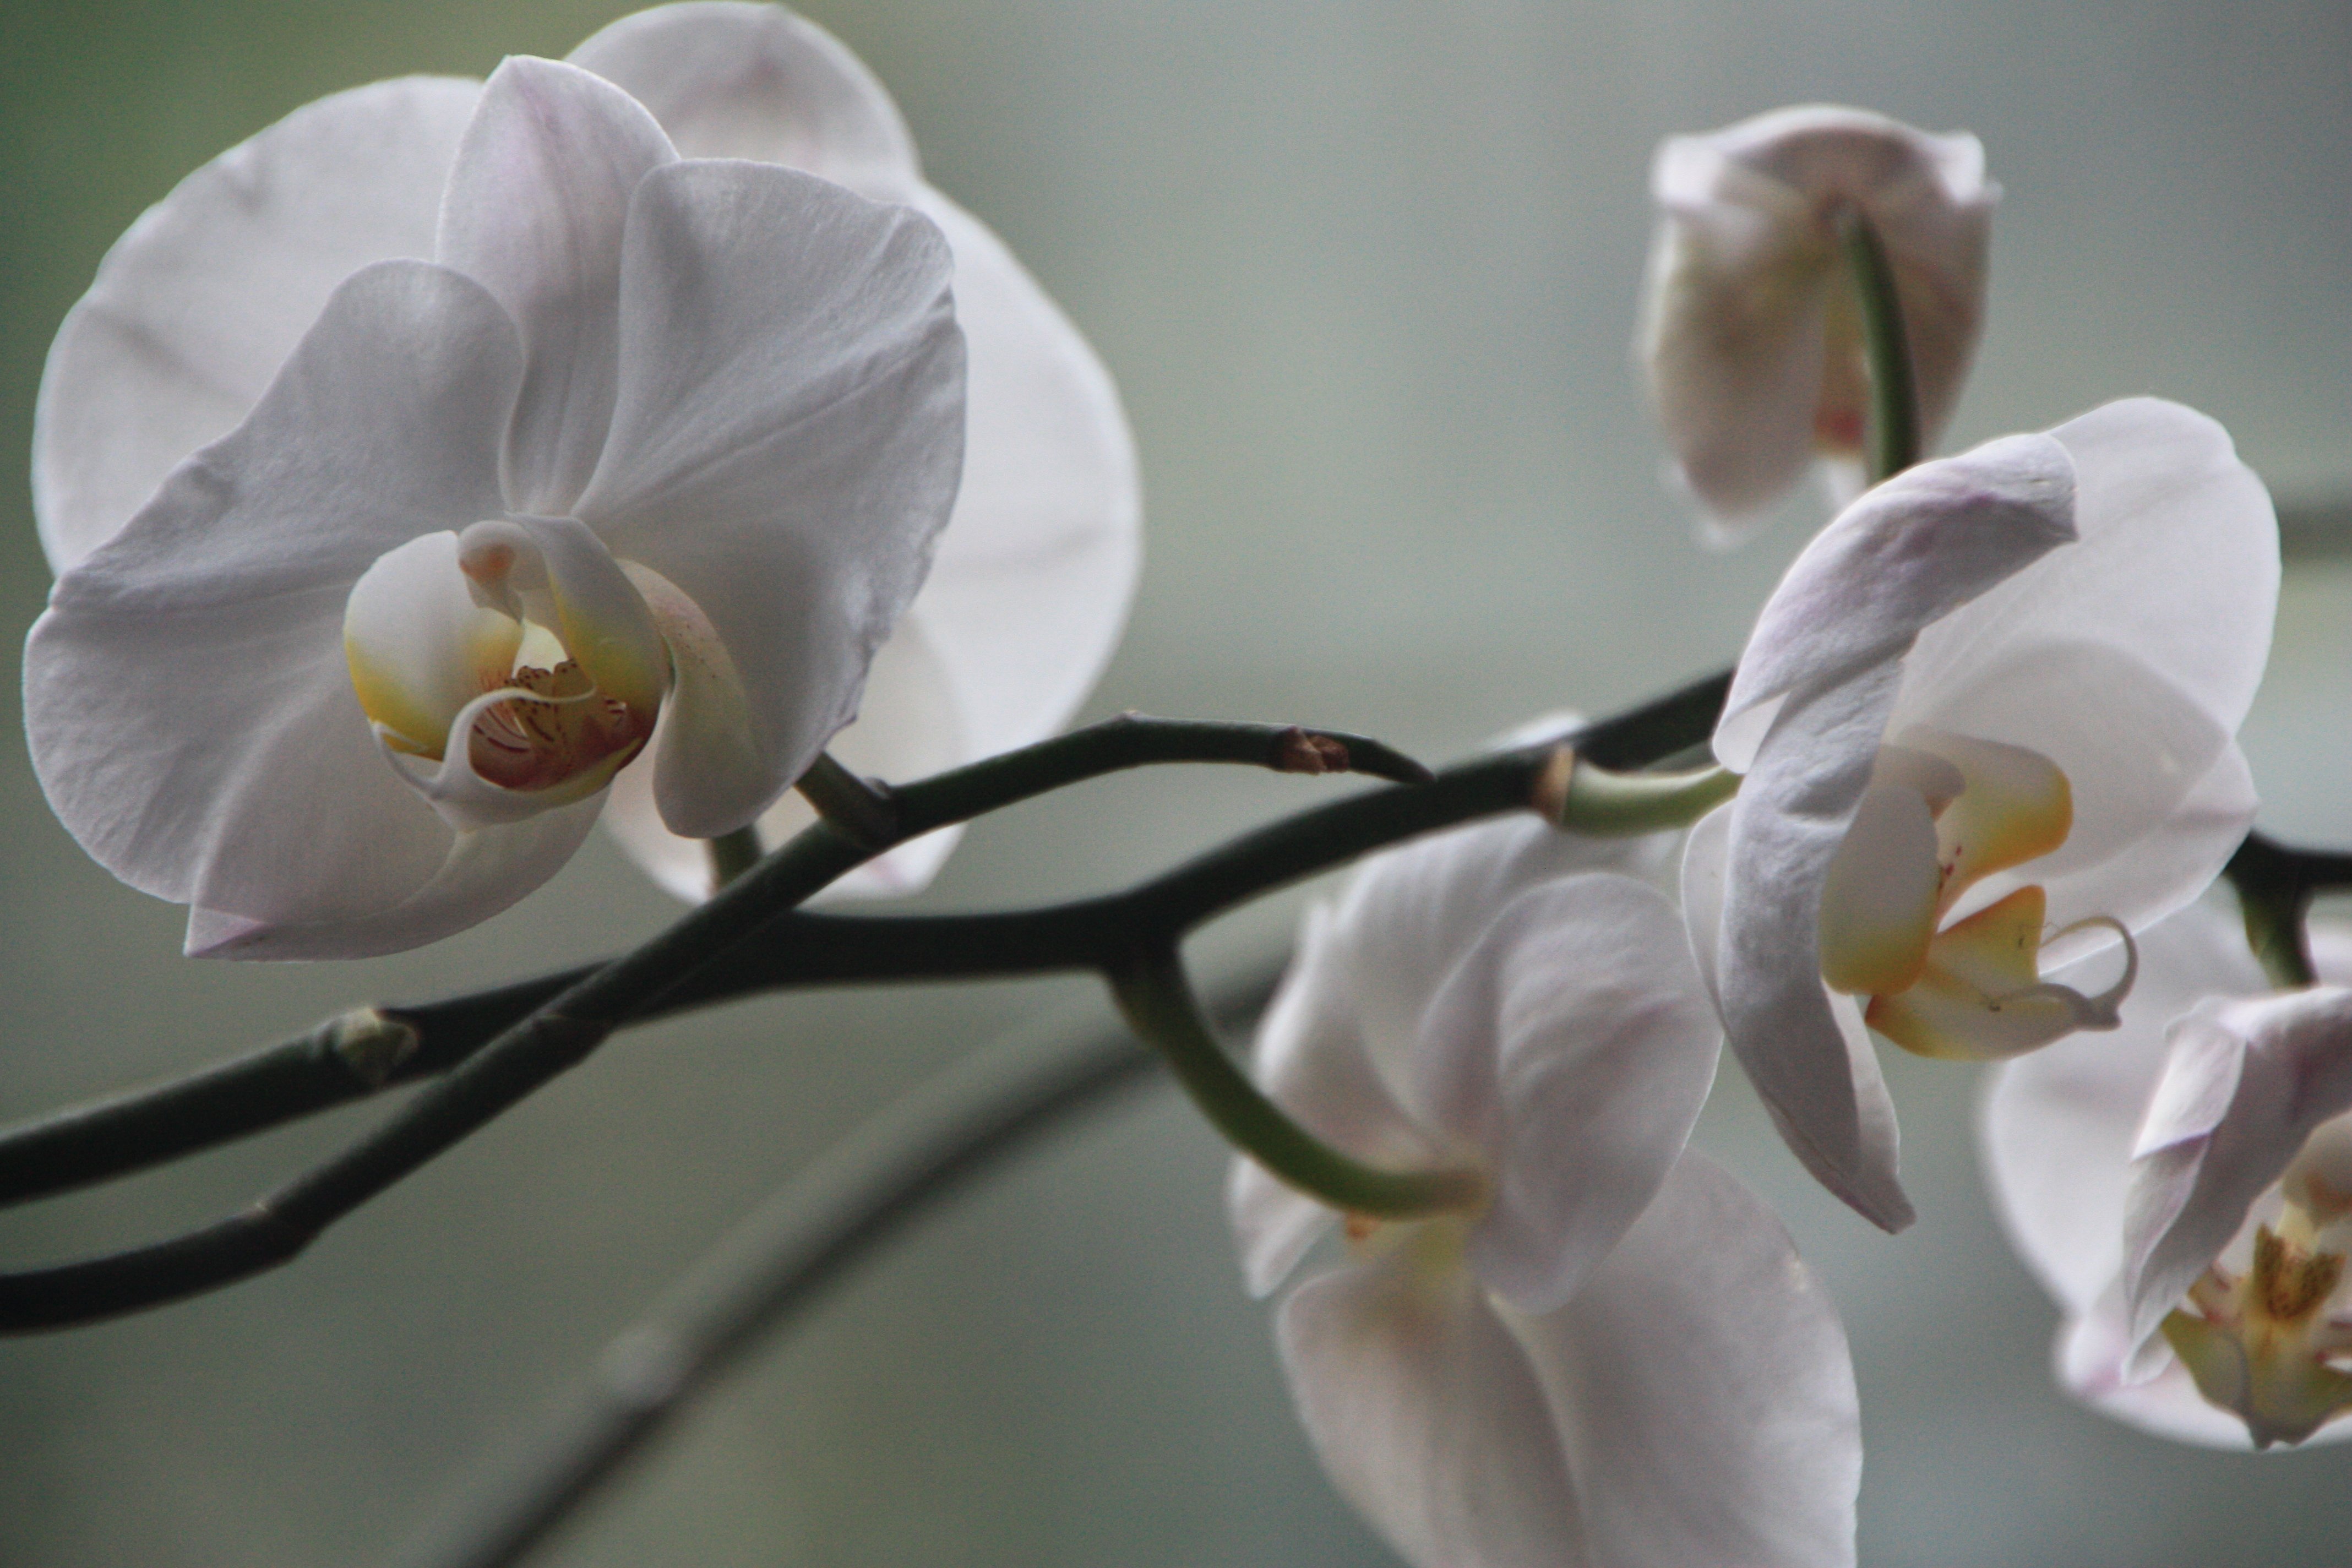
blossom, plant, white, flower, petal, bloom, botany, flora, orchid, close up, phalaenopsis, macro photography, flowering plant, dendrobium, land plant, moth orchid, christmas orchid, phalaenopsis equestris